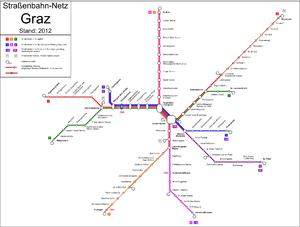
Le Tramway de Graz compte 9 lignes desservant la ville de Graz en Autriche.